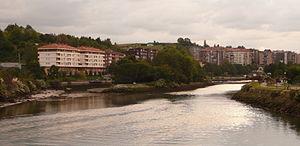
Ile des Faisans (Espagne/France) depuis le pont transfrontalier sur la Bidassoa. À gauche, Irun (Espagne) et à droite, Hendaye (France).
Irun est une commune du Guipuscoa dans la Communauté autonome du Pays basque, située au nord de l'Espagne.
Les traités de Bonne Correspondance sont des accords établis sous l'Ancien Régime par les Basques de France et ceux d'Espagne, destinés à garantir la continuité de leurs relations économiques en dépit des guerres entre les deux pays.